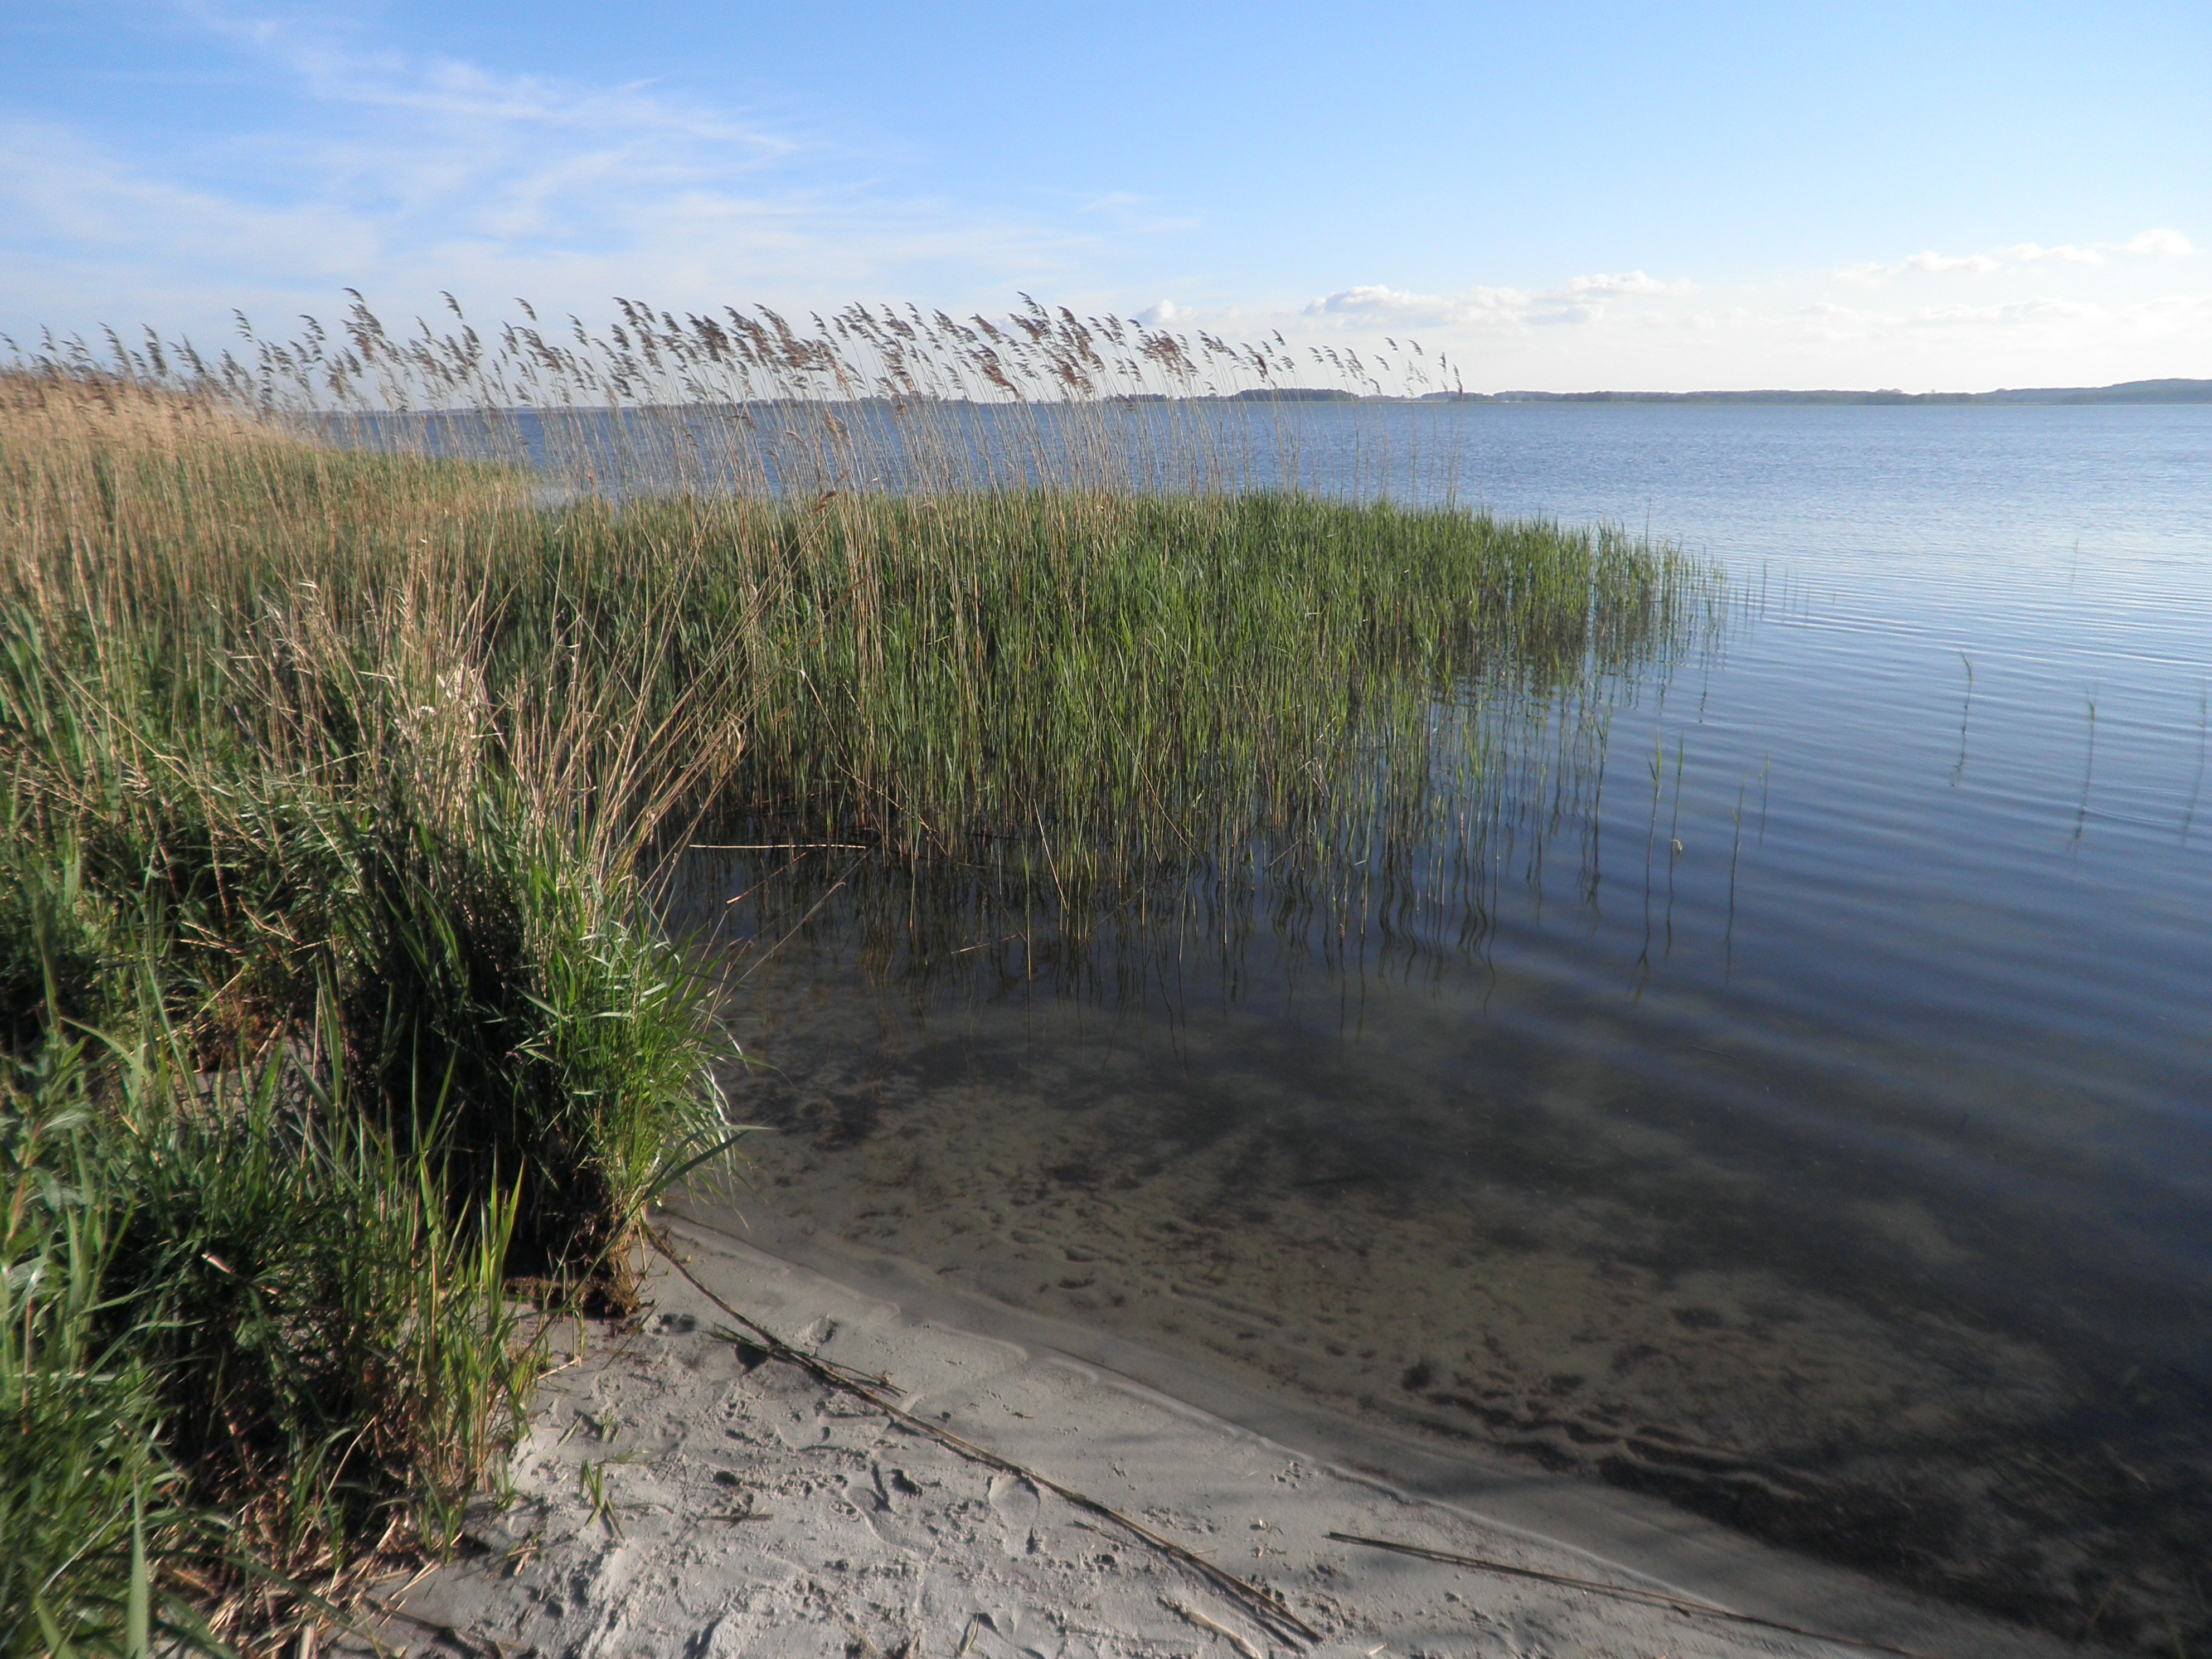
landscape, sea, coast, marsh, wilderness, lake, reed, spring, reservoir, wetland, bog, habitat, loch, ecosystem, island of usedom, sandy shore, natural environment